Blue-headed bee-eater

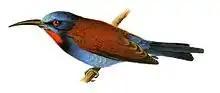
Profile view

The sexes are similar and the length of the adult is about . The back and wings are dark brown while the remaining plumage is mostly ultramarine blue. The crown of birds living in the east of the range is blue fading to white on the forehead; western populations have entirely blue heads. The chin and upper throat is scarlet, with a black margin. The belly is a paler shade of blue. The eye is red. In the poor light in the interior of the forest, this bird can be confused with the black bee-eater ("Merops gularis").